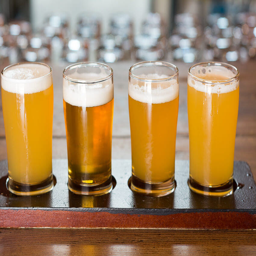
how to spend an active day in beer